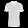
Label: T - shirt / top